Jeremiah White (chaplain)

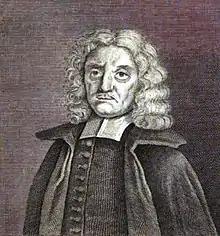
Jeremiah White (1629–1707)

Jeremiah White (1629–1707), was a Nonconformist minister, preacher to the Council of State, and chaplain to Oliver Cromwell.